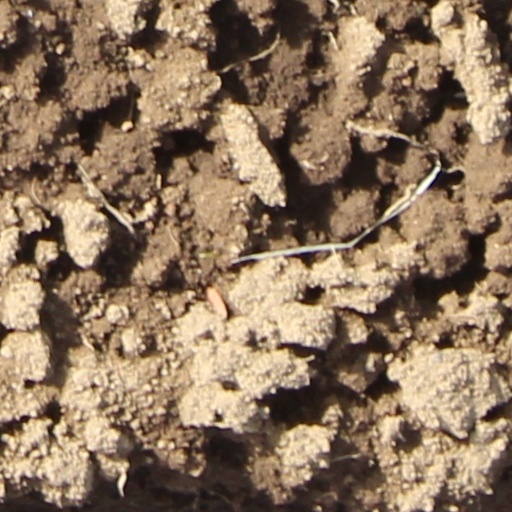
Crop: wheat